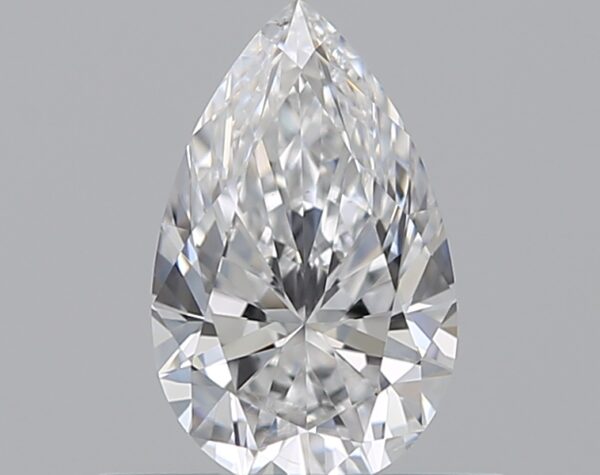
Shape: pear
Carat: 0.5
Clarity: VS2
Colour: D
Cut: EX
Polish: EX
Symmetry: VG
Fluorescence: M
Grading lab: GIA
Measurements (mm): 7.03 x 4.37 x 2.73